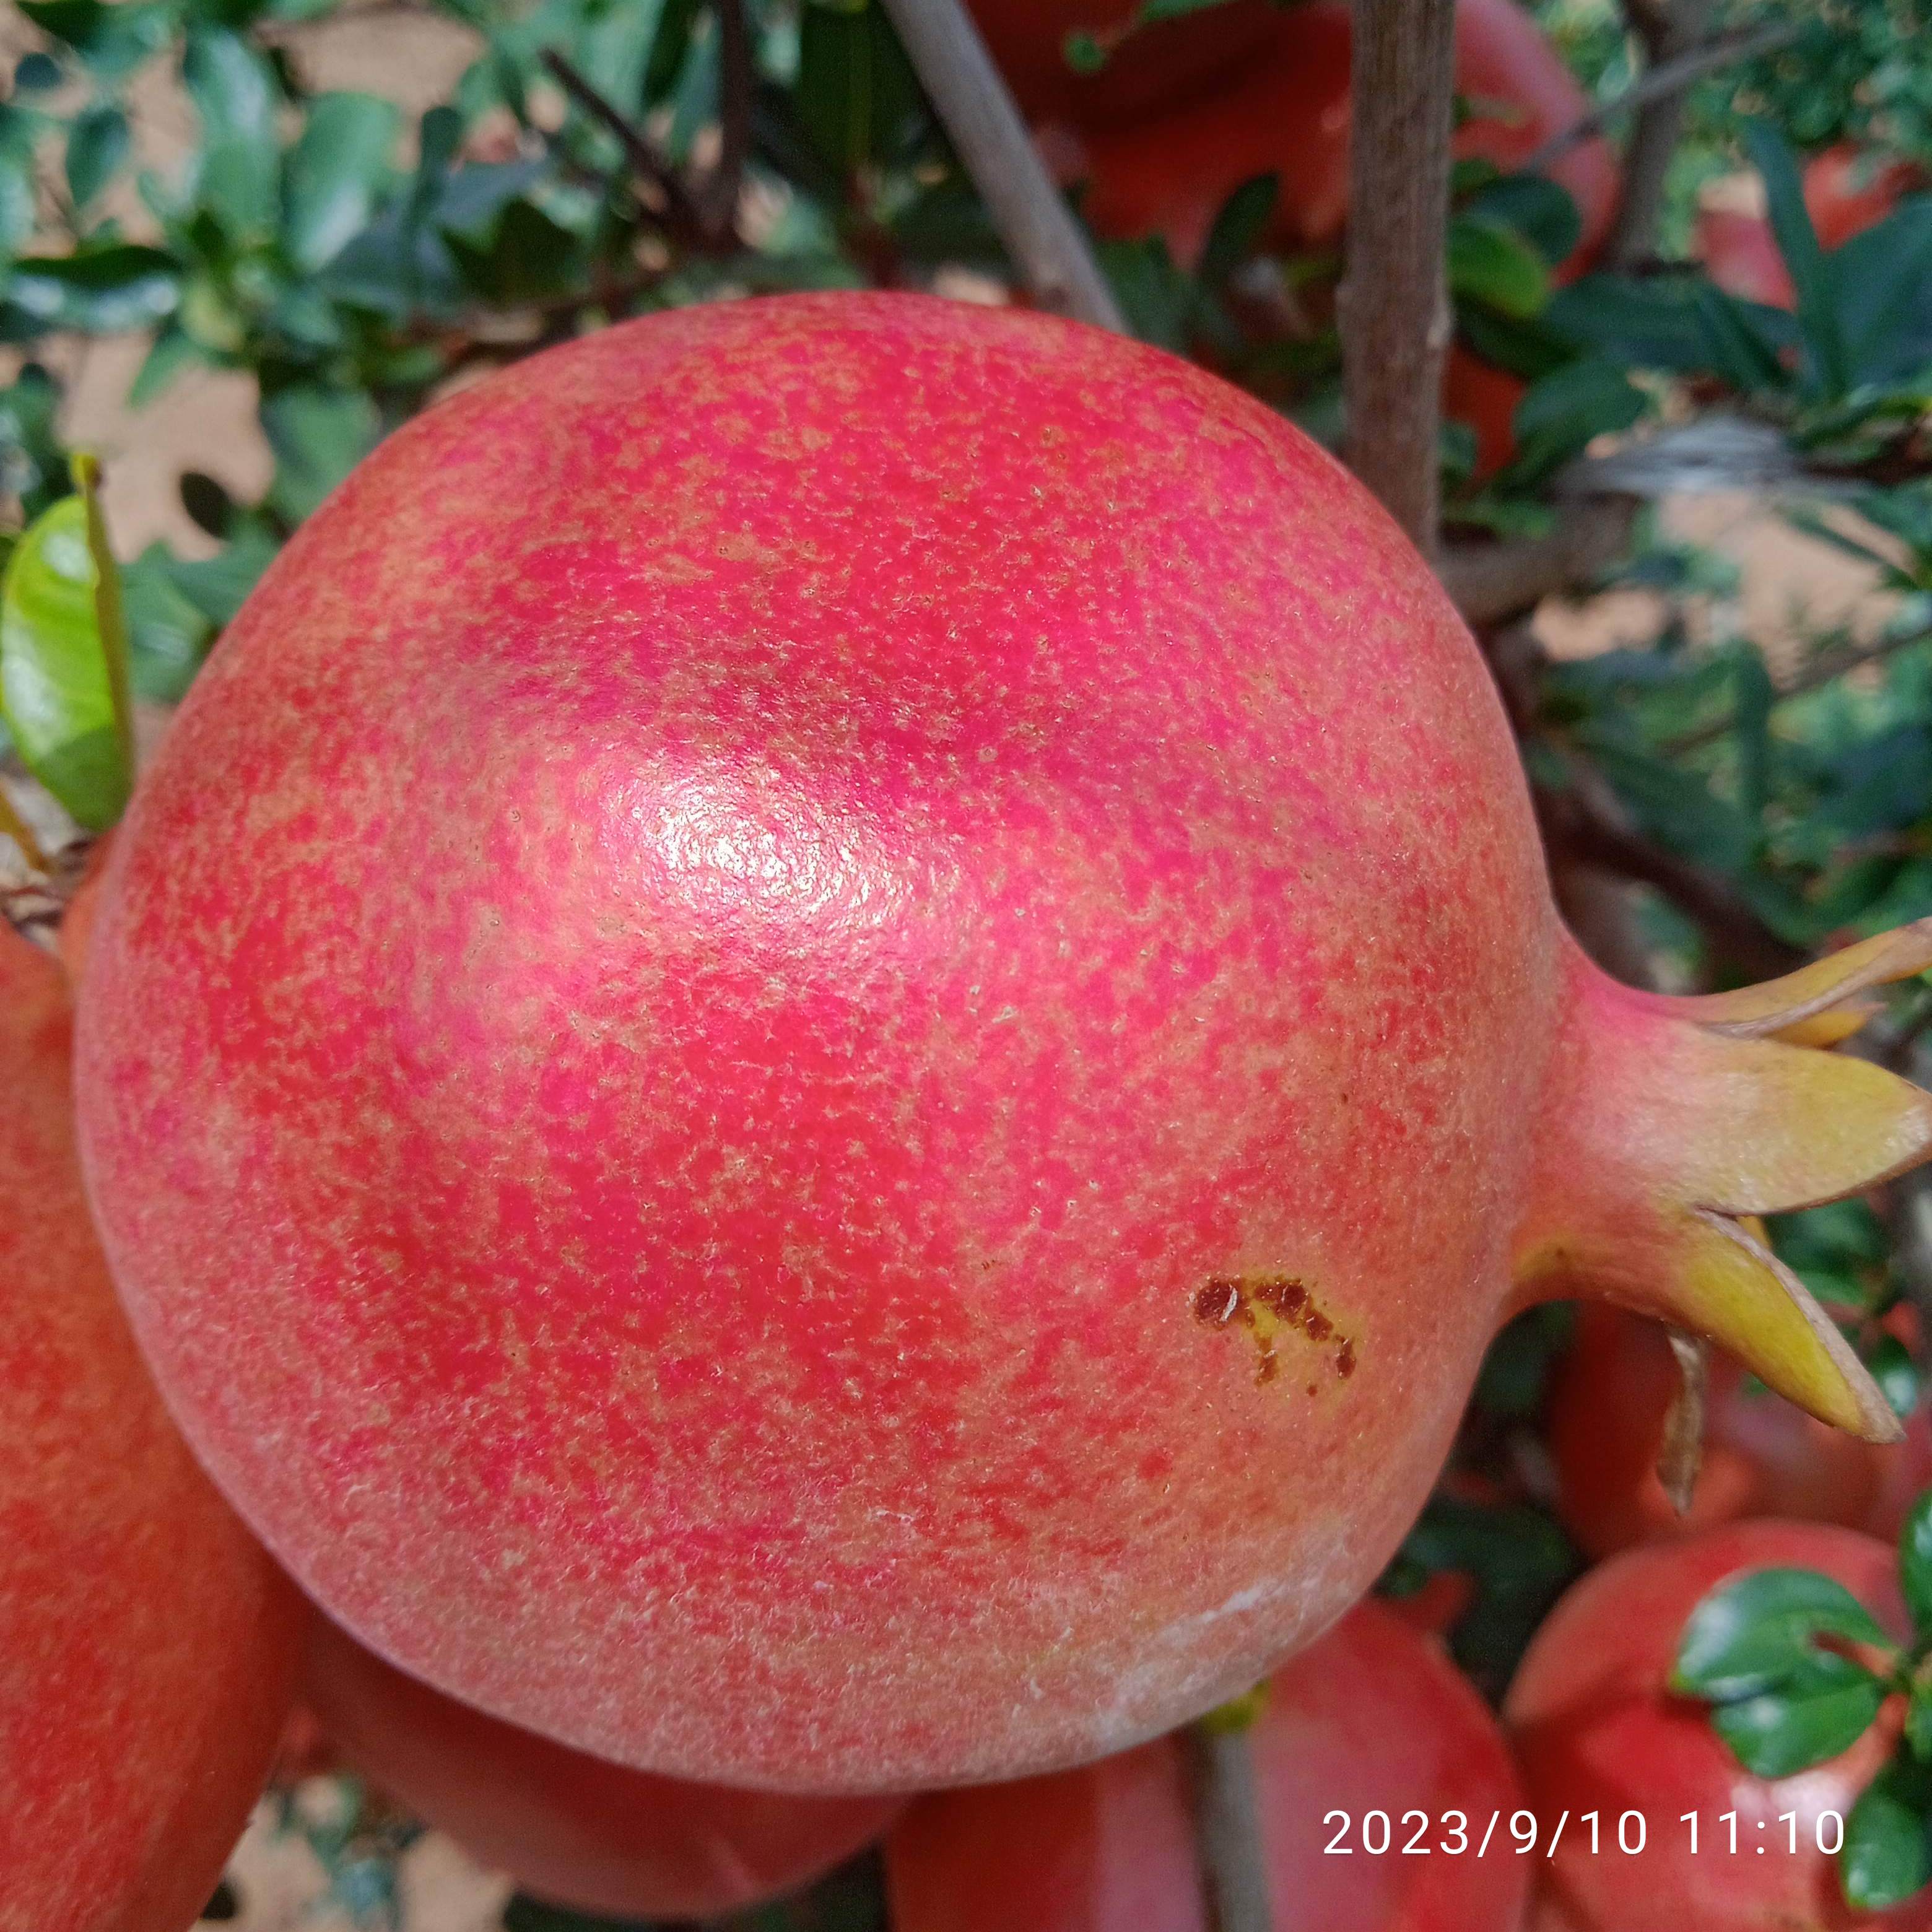
Label: Healthy